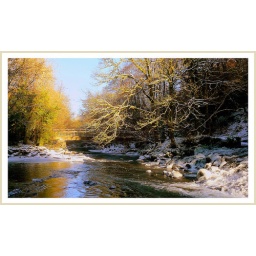
its all water under the bridge